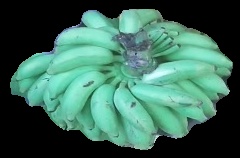
Variety: elakki-bale
Grade: grade2